Wolfgang Kröger

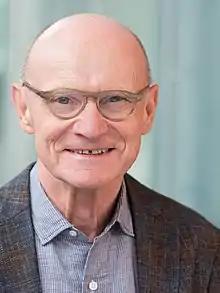
Professor Dr. Wolfgang Kröger in 2020

Wolfgang Kröger (born August 27, 1945 in Herne, Germany) has been full professor of Safety Technology at the ETH Zurich since 1990 and director of the Laboratory of Safety Analysis simultaneously. Before being elected Founding Rector of International Risk Governance Council (IRGC) in 2003, he headed research in nuclear energy and safety at the Paul Scherrer Institut (PSI). After his retirement early 2011 he became the Executive Director of the newly established ETH Risk Center. He has both Swiss and German citizenship and lives in Kilchberg, Zürich. His seminal work lies in the general area of reliability, risk and vulnerability analysis of large-scale technical systems, initially single complicated systems like nuclear power plants of different types and finally complex engineered networks like power supply systems, the latter coupled to other critical infrastructure and controlled by cyber-physical systems. He is known for his continuing efforts to advance related frameworks, methodology, and tools, to communicate results including uncertainties as well as for his successful endeavor in stimulating trans-boundary cooperation to improve governance of emerging systemic risks. His contributions to shape and operationalize the concept of sustainability and - more recently - the concept of resilience are highly valued. Furthermore, he is in engaged in the evaluation of smart clean, secure, and affordable energy systems and future technologies, including new ways of exploiting nuclear energy. The development and certification of cooperative automated vehicles, regarded as a cornerstone of future mobility concepts, are matter of growing interest.